Zossed in Space

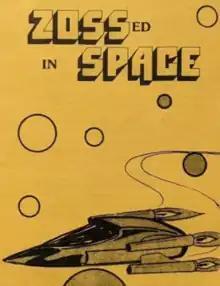

Zossed in Space is an action video game written by Jyym Pearson for the TRS-80 and published by Adventure International in 1981.